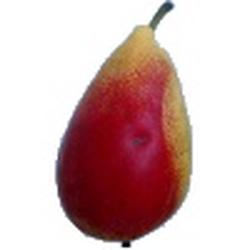
Label: Pear